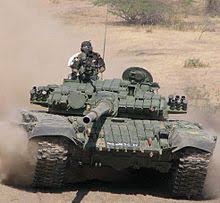
Label: Tank